Isko Moreno

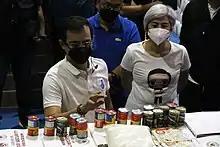
Moreno and then-Vice Mayor Honey Lacuna (right) inspecting the food packs to be distributed to over 700,000 families in Manila

Public housing for the homeless and city employees was one of Moreno's campaign promises, and his administration oversaw the construction of high-rise, in-city, vertical housing projects such as Tondominium 1 and 2, and Binondominium. In July 2021, illegal settlers and tenants from Baseco Compound were awarded with horizontal townhouses in Manila's community housing project BaseCommunity. A second phase of BaseCommunity is planned.